Jean-Noël Augert

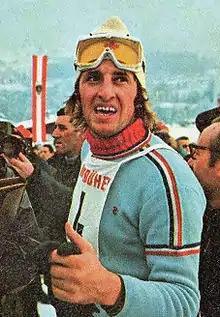
Augert in 1972

Jean-Noël Augert (born 17 August 1949) is a French former alpine skier. He competed at the 1972 Olympics and finished in fifth place in the slalom and giant slalom.